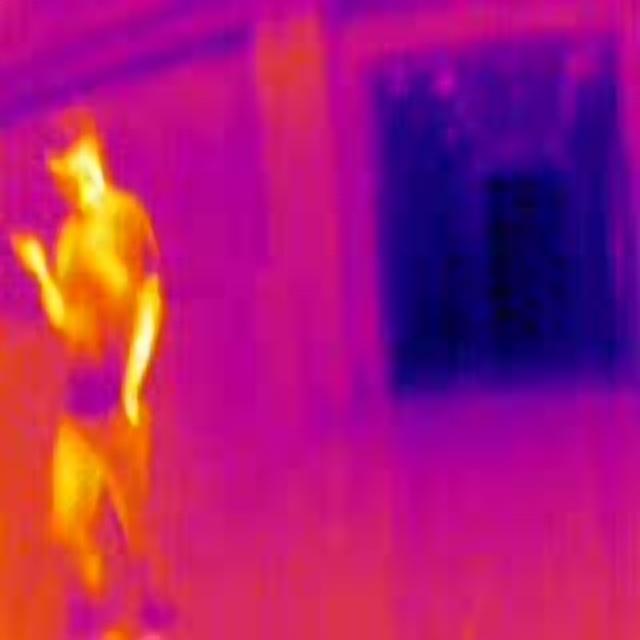
Detected objects:
label: person